Achatina achatina

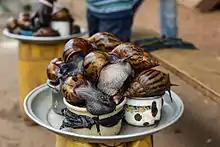
Snails collected in Ghana for food

Like almost all pulmonate gastropods, these snails are hermaphrodites, having male and female sex organs. Each snail lays up to 1200 eggs per year. "Achatina achatina" is an important source of animal protein for West African forest-dwelling ethnic groups, and there is potential for commercial farming.